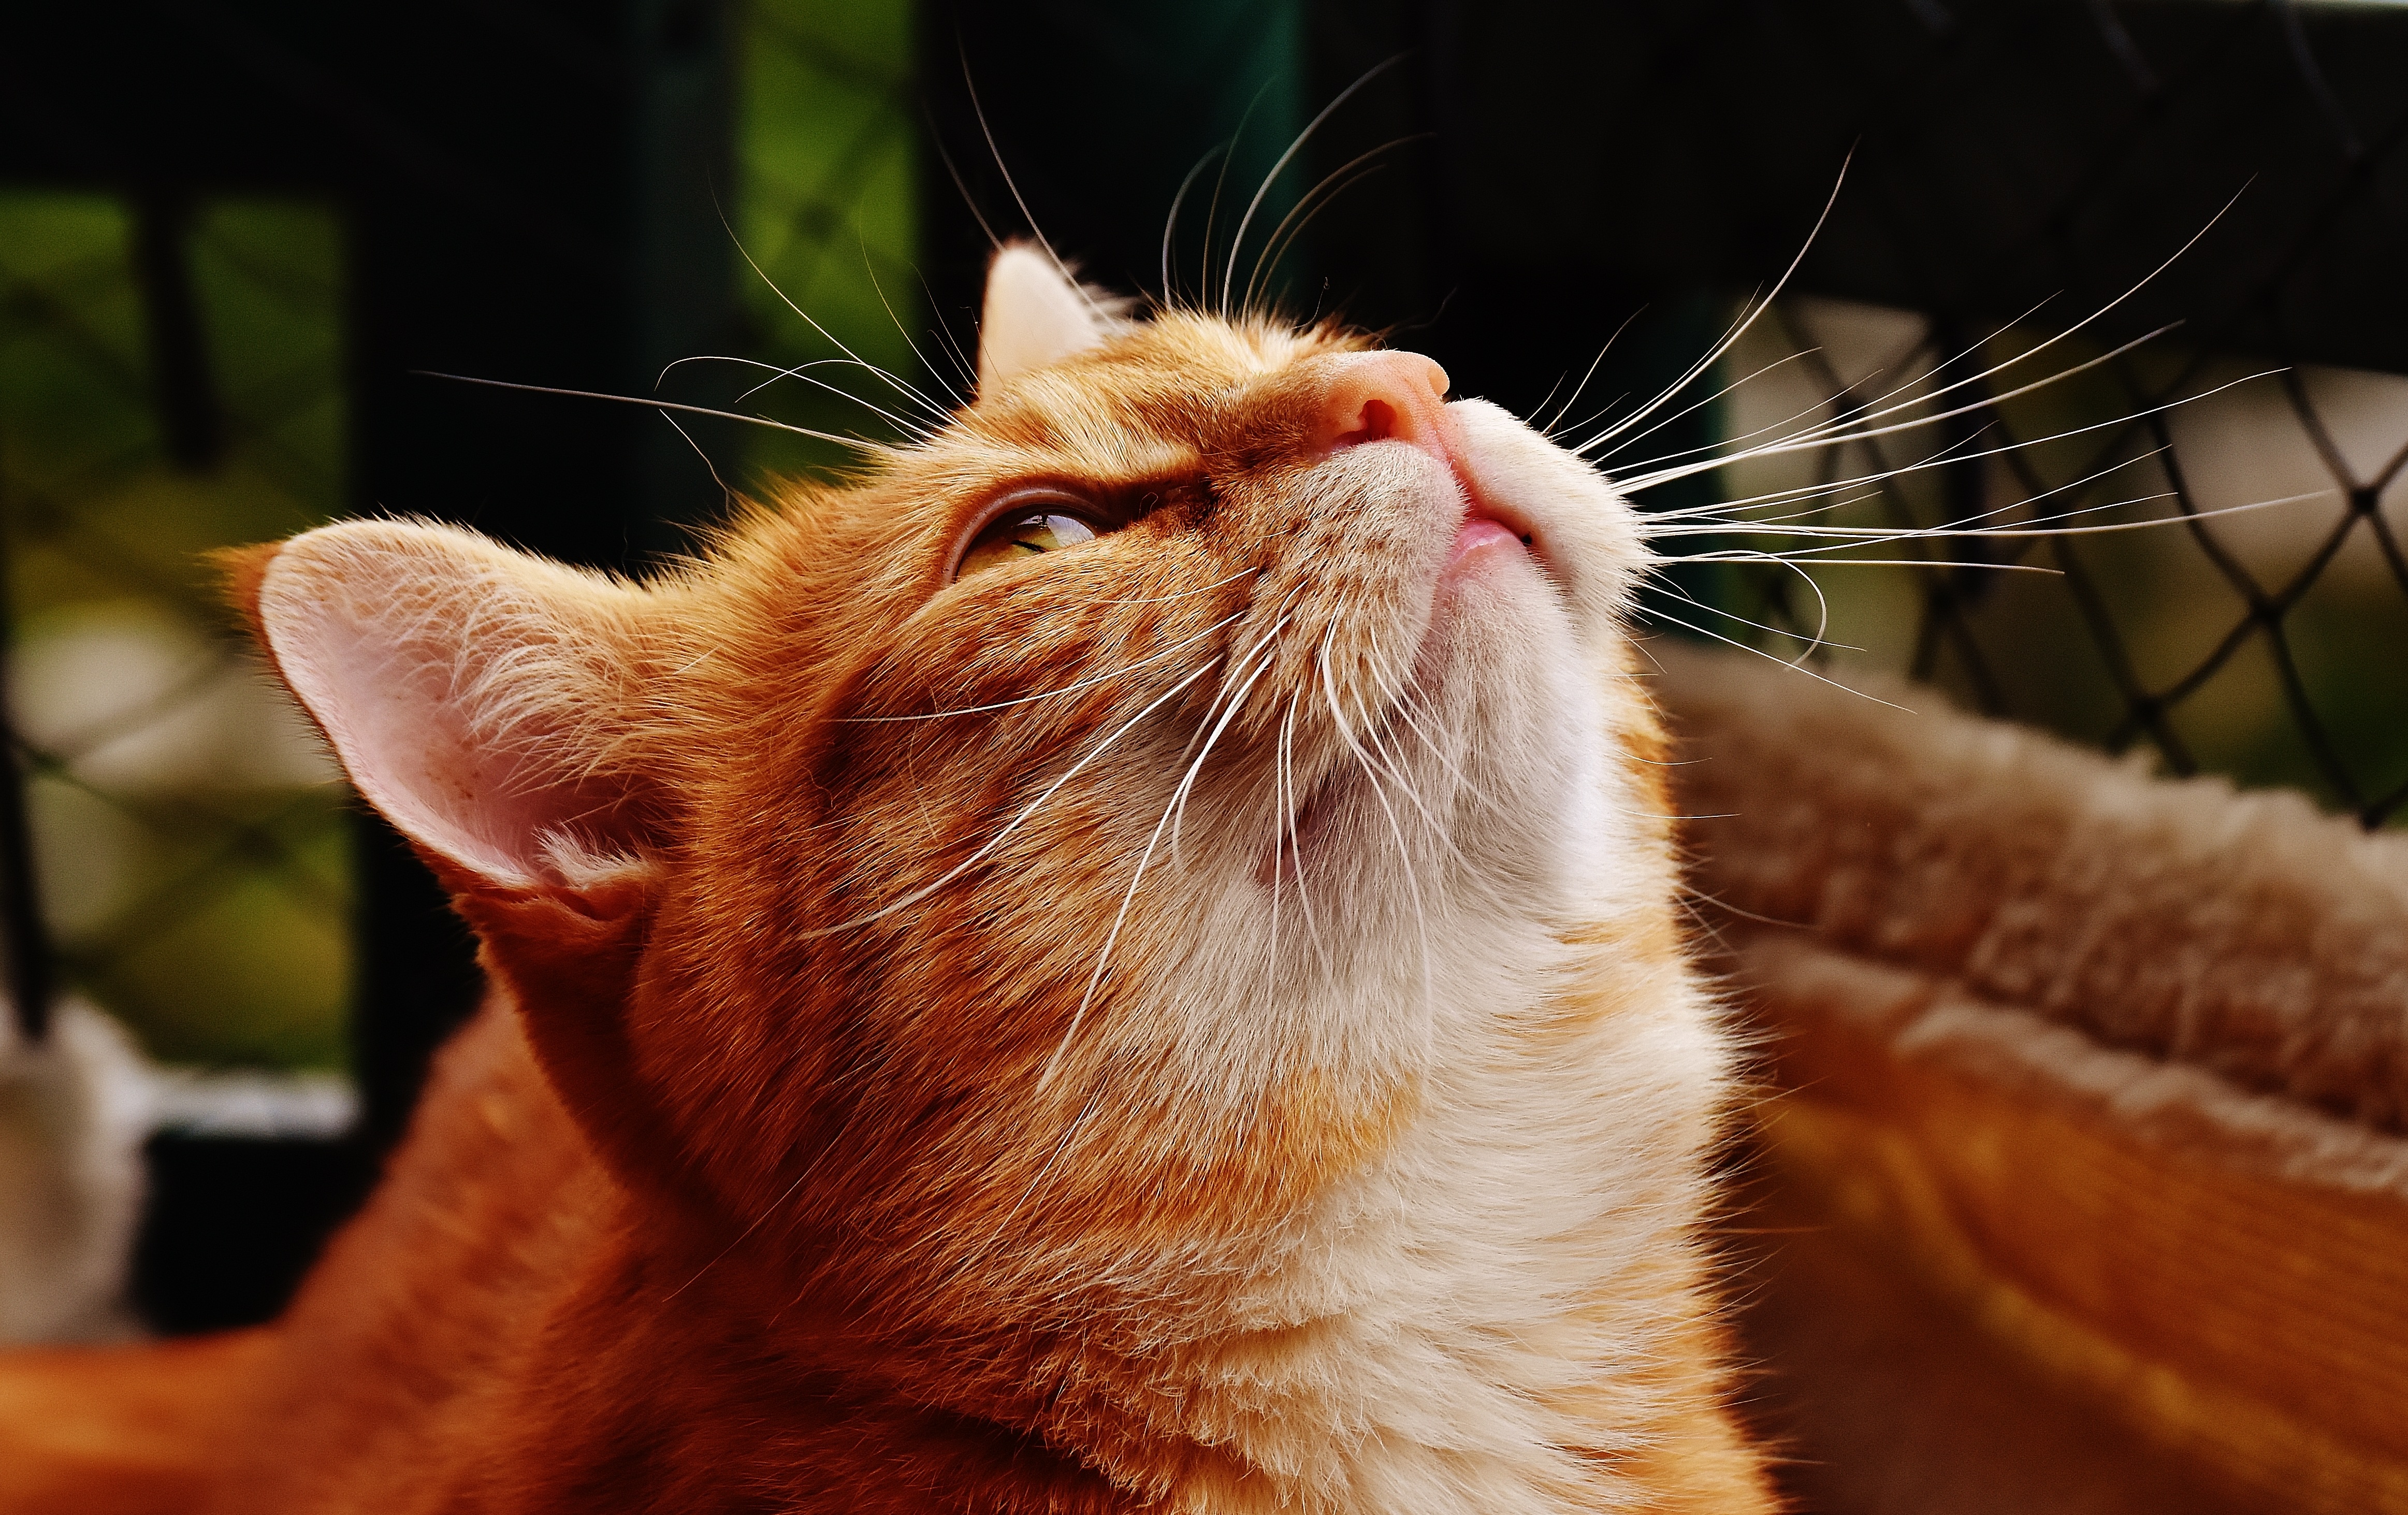
sweet, animal, cute, pet, fur, red, kitten, cat, mammal, facial expression, fauna, playful, yawn, close up, nose, whiskers, snout, tiger, adidas, skin, vertebrate, cuddly, animal world, domestic cat, mackerel, cat face, macro photography, young cat, red mackerel tabby, red cat, cat's eyes, tabby cat, small to medium sized cats, cat like mammal